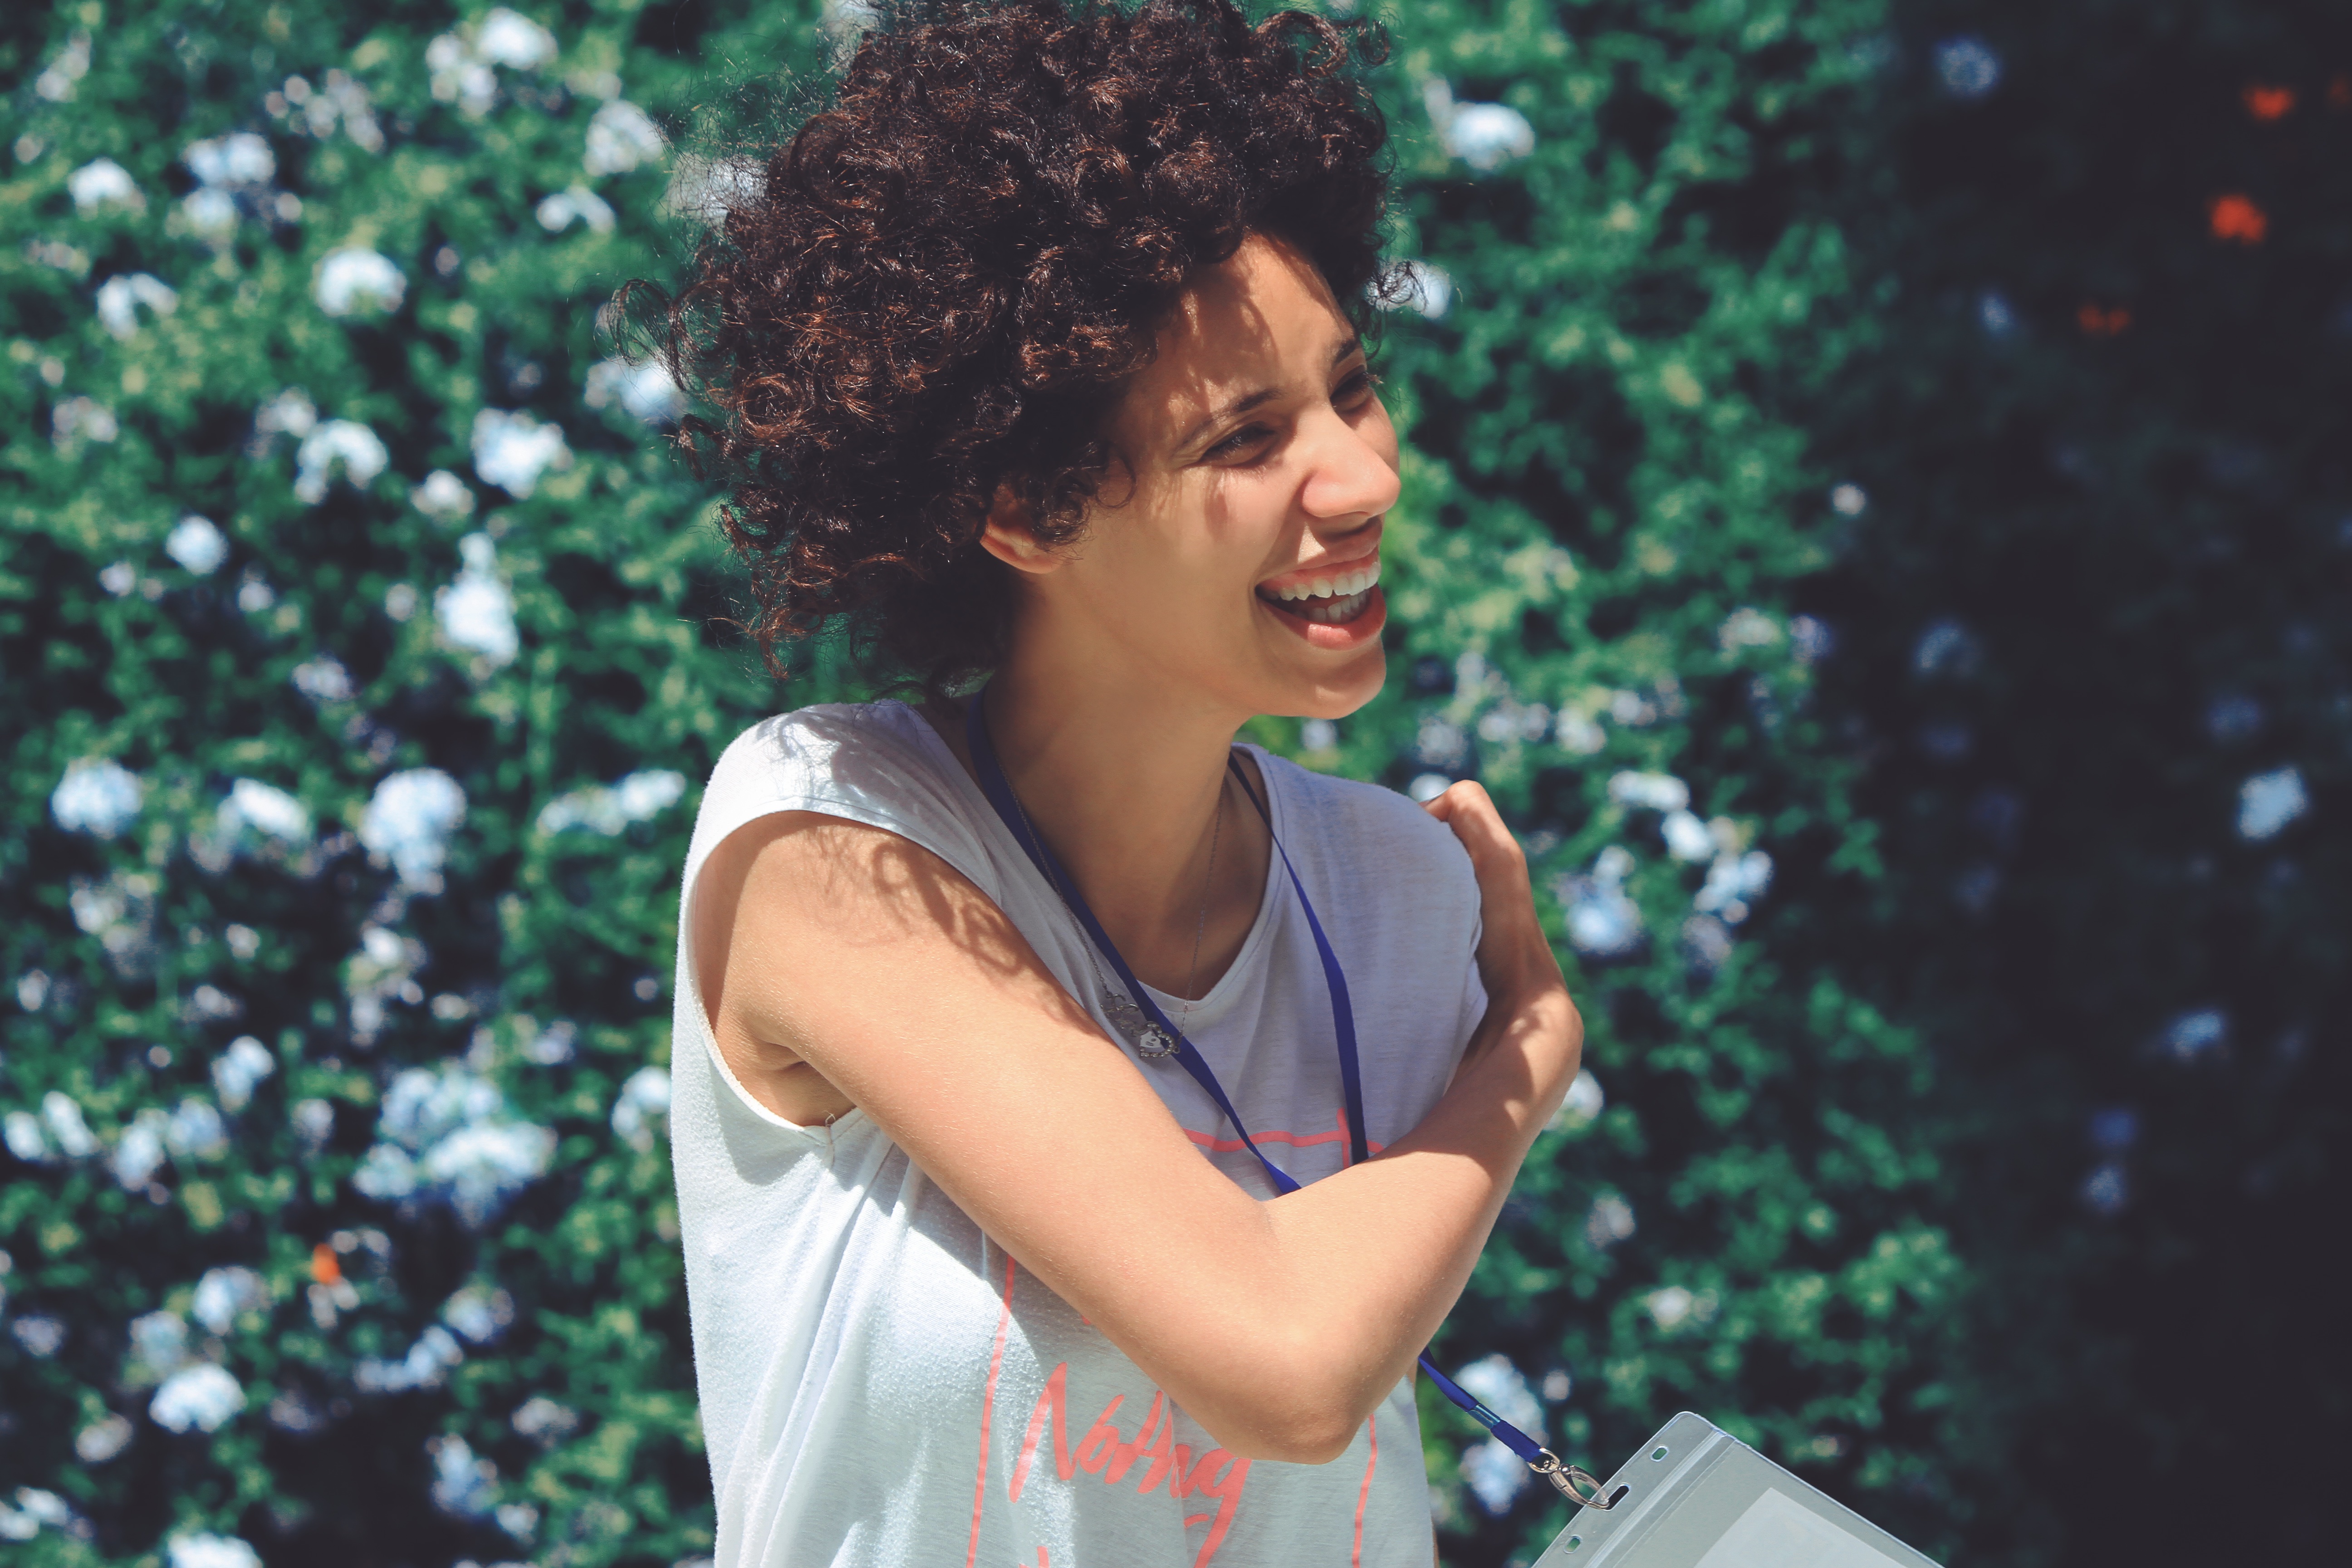
person, people, girl, lady, hairstyle, singing, beauty, interaction, photo shoot